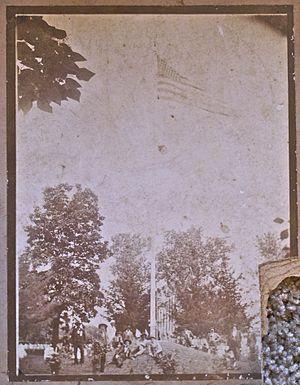
Le cimetière nationale de fort Gibson est un cimetière national des États-Unis situé à l'intérieur de la ville de Fort Gibson, dans le comté de Muskogee, en Oklahoma. Il s'étend sur 48,3 acres, et en 2008, il y avait 19 102 inhumations.